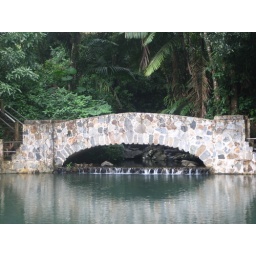
An old swimming pool in the Rain forest &amp;quot;El Yunque&amp;quot;